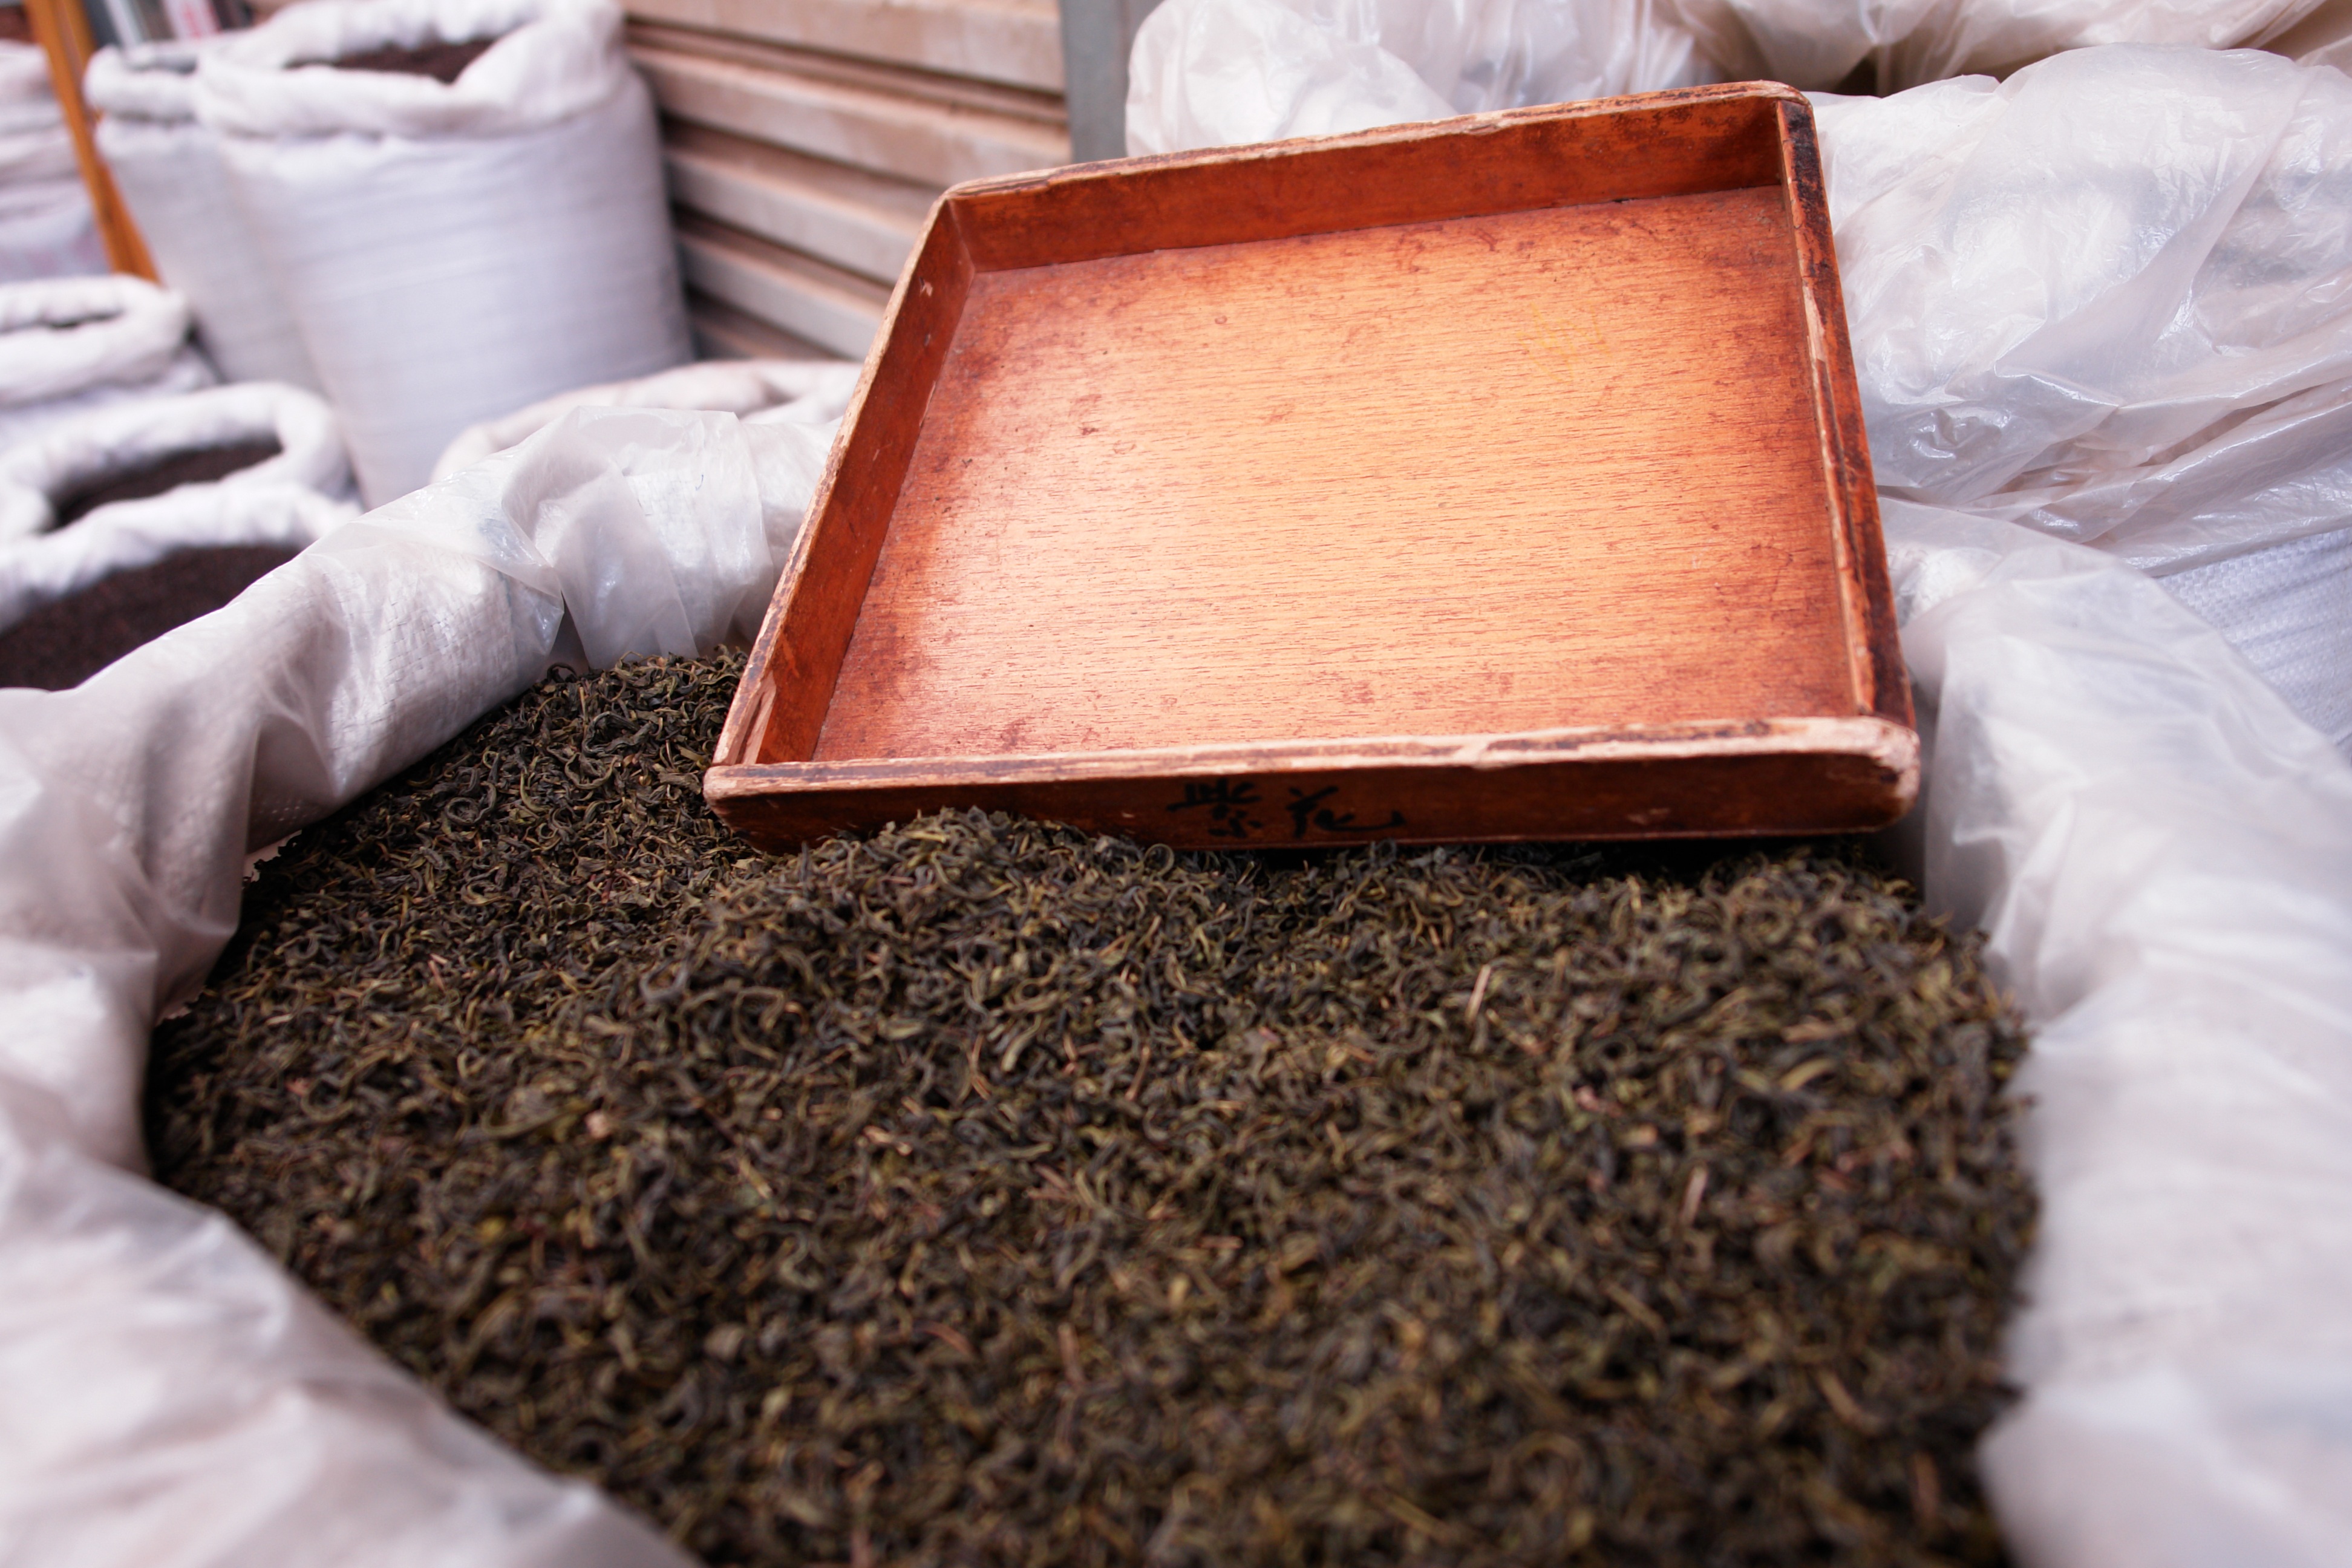
food, produce, soil, tee, flavor, wholesale, case goods